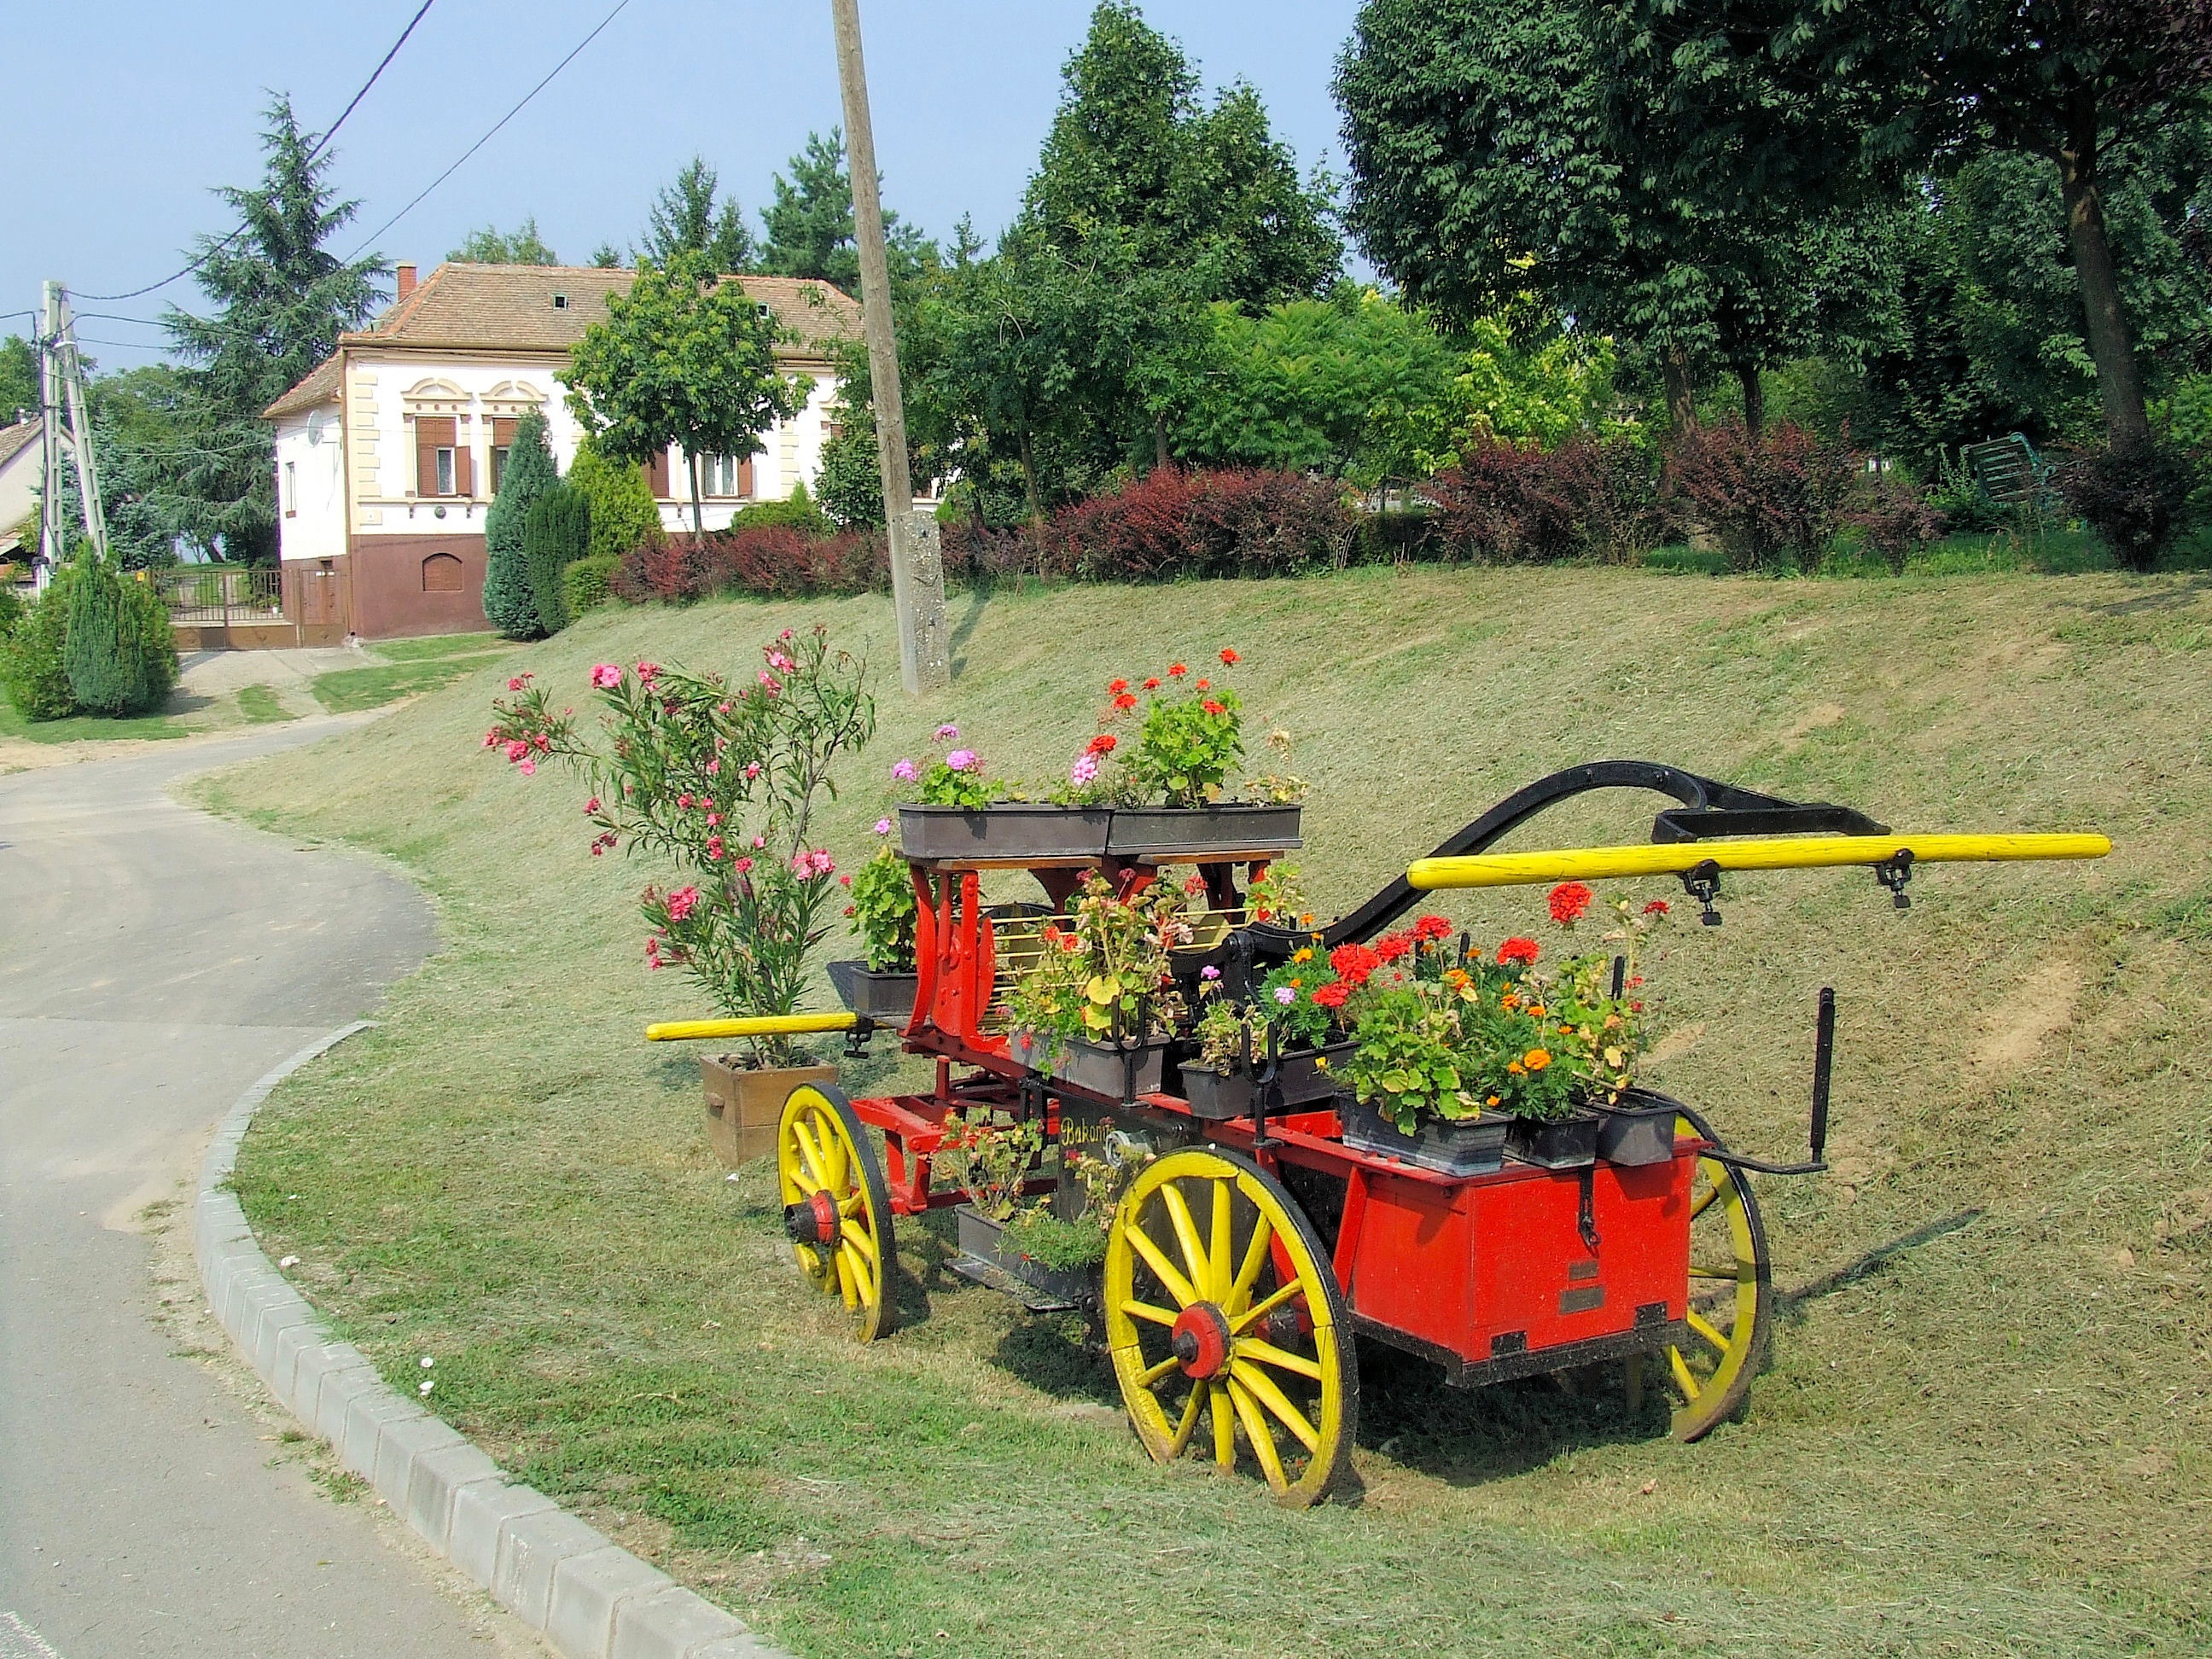
landscape, nature, grass, field, farm, lawn, wagon, cart, house, flower, summer, spring, vehicle, scenic, agriculture, flowers, trees, outside, hungary, yard, rural area